Politics of Spain

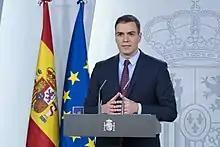
Pedro Sánchez Pérez-Castejón, prime minister of Spain since 2018

The elections of 20 December 2015 were inconclusive, with the People's Party remaining the largest party in Congress, but unable to form a majority government. The PSOE remained the second largest party, but the Podemos and Ciudadanos parties also obtained substantial representation; coalition negotiations were prolonged but failed to install a new government. This led to a further general election on 26 June 2016, in which the PP increased its number of seats in parliament, while still falling short of an overall majority. Eventually on 29 October, Rajoy was re-appointed as prime minister after the majority of the PSOE members abstained in the parliamentary vote rather than oppose him.